Question: Please indicate a possible affordance area of the sit_on_bench that can be used for sitting
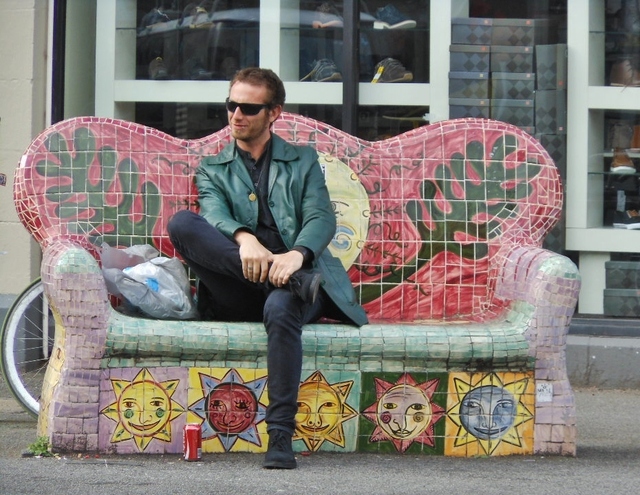
Answer: [96.5, 277, 533.5, 360]